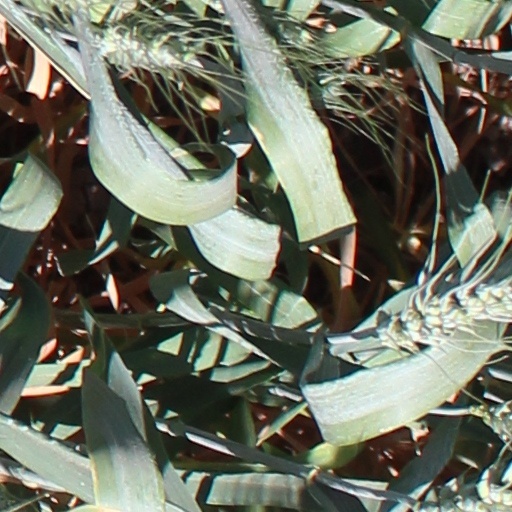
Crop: wheat